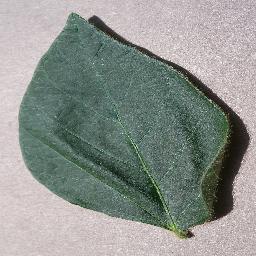
Label: Soybean___healthy